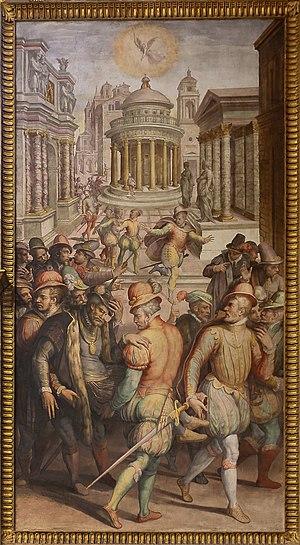
Gaspard de Coligny est un noble et amiral français, né le 16 février 1519 à Châtillon-sur-Loing et mort le 24 août 1572 à Paris, assassiné lors du massacre de la Saint-Barthélemy. Comte de Coligny, baron de Beaupont et Beauvoir, Montjuif, Roissiat, Chevignat et autres lieux, seigneur de Châtillon, amiral de France, il est l'un des membres les plus connus de la maison de Coligny éteinte en 1694.